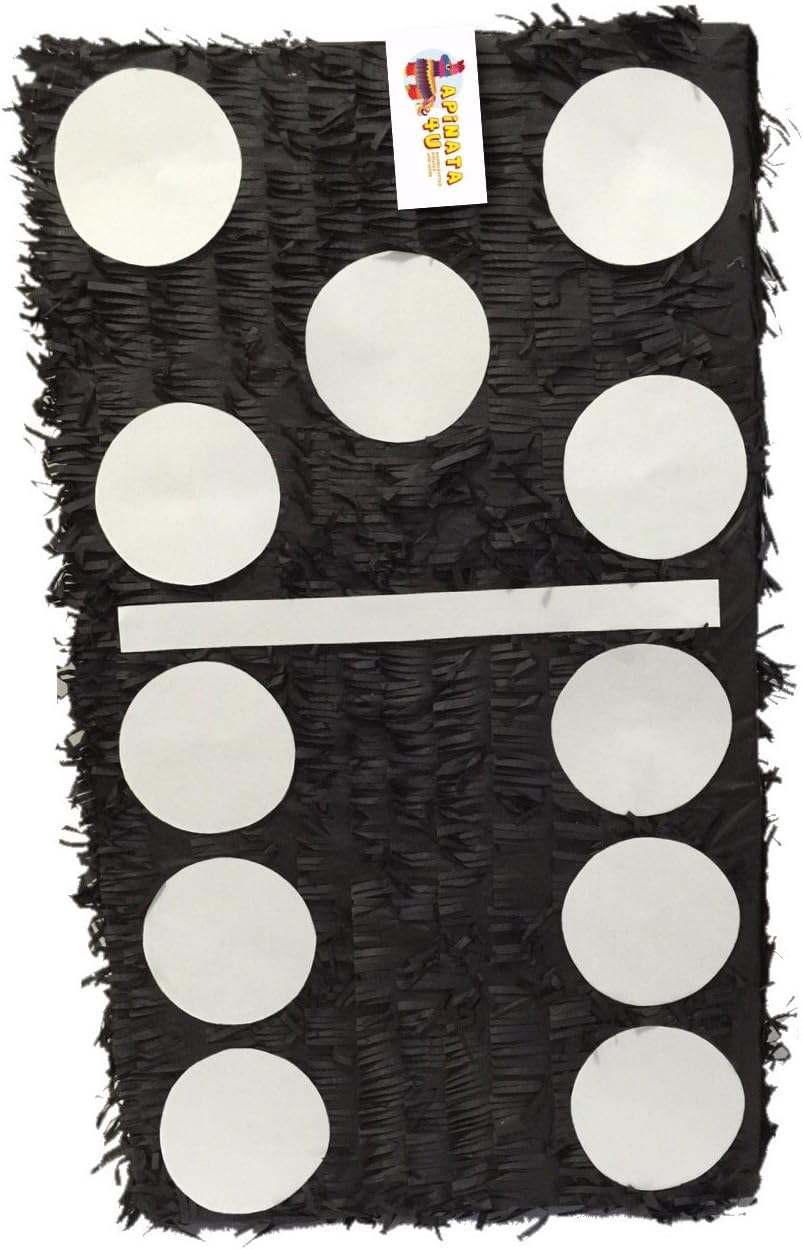
Black Domino Piece Pinata 20" Tall Casino Theme Las Vegas Birthday Party Suplies Decorations Black and White
Category: Toys & Games
Fully assembled handcrafted whack pinata made from quality cardboard Great for Gender Reveal Party
Features: Fully assembled handcrafted whack pinata made from quality cardboard | Sturdy enough for multiple guests to participate | Weight resistant string (attached) | Easy access opening 2"x3" on top for filling | Holds 3-7 pounds